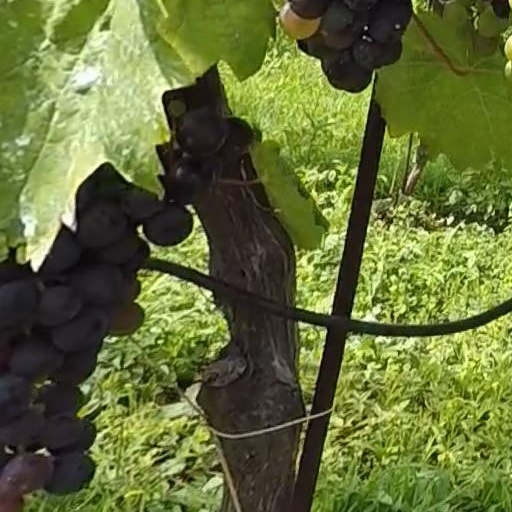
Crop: grape